History of Andalusia

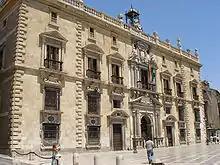
Royal Chancellery of Granada, seat of the Tribunal Superior de Justicia de Andalucía, in Granada

The democratic transition, through the formula of the parliamentary monarchy, was widely supported in Andalusia. On 4 December 1977, nearly two million Andalusians demonstrated throughout the country in favor of political autonomy for the region. During the demonstration in Malaga, nineteen-year-old demonstrator Manuel José García Caparrós was killed by the police. In 1978 a provisional autonomous government led by Plácido Fernández Viagas and that same year the new Spanish constitution was enacted, which established the ways for the creation of a decentralized state through the autonomous communities.